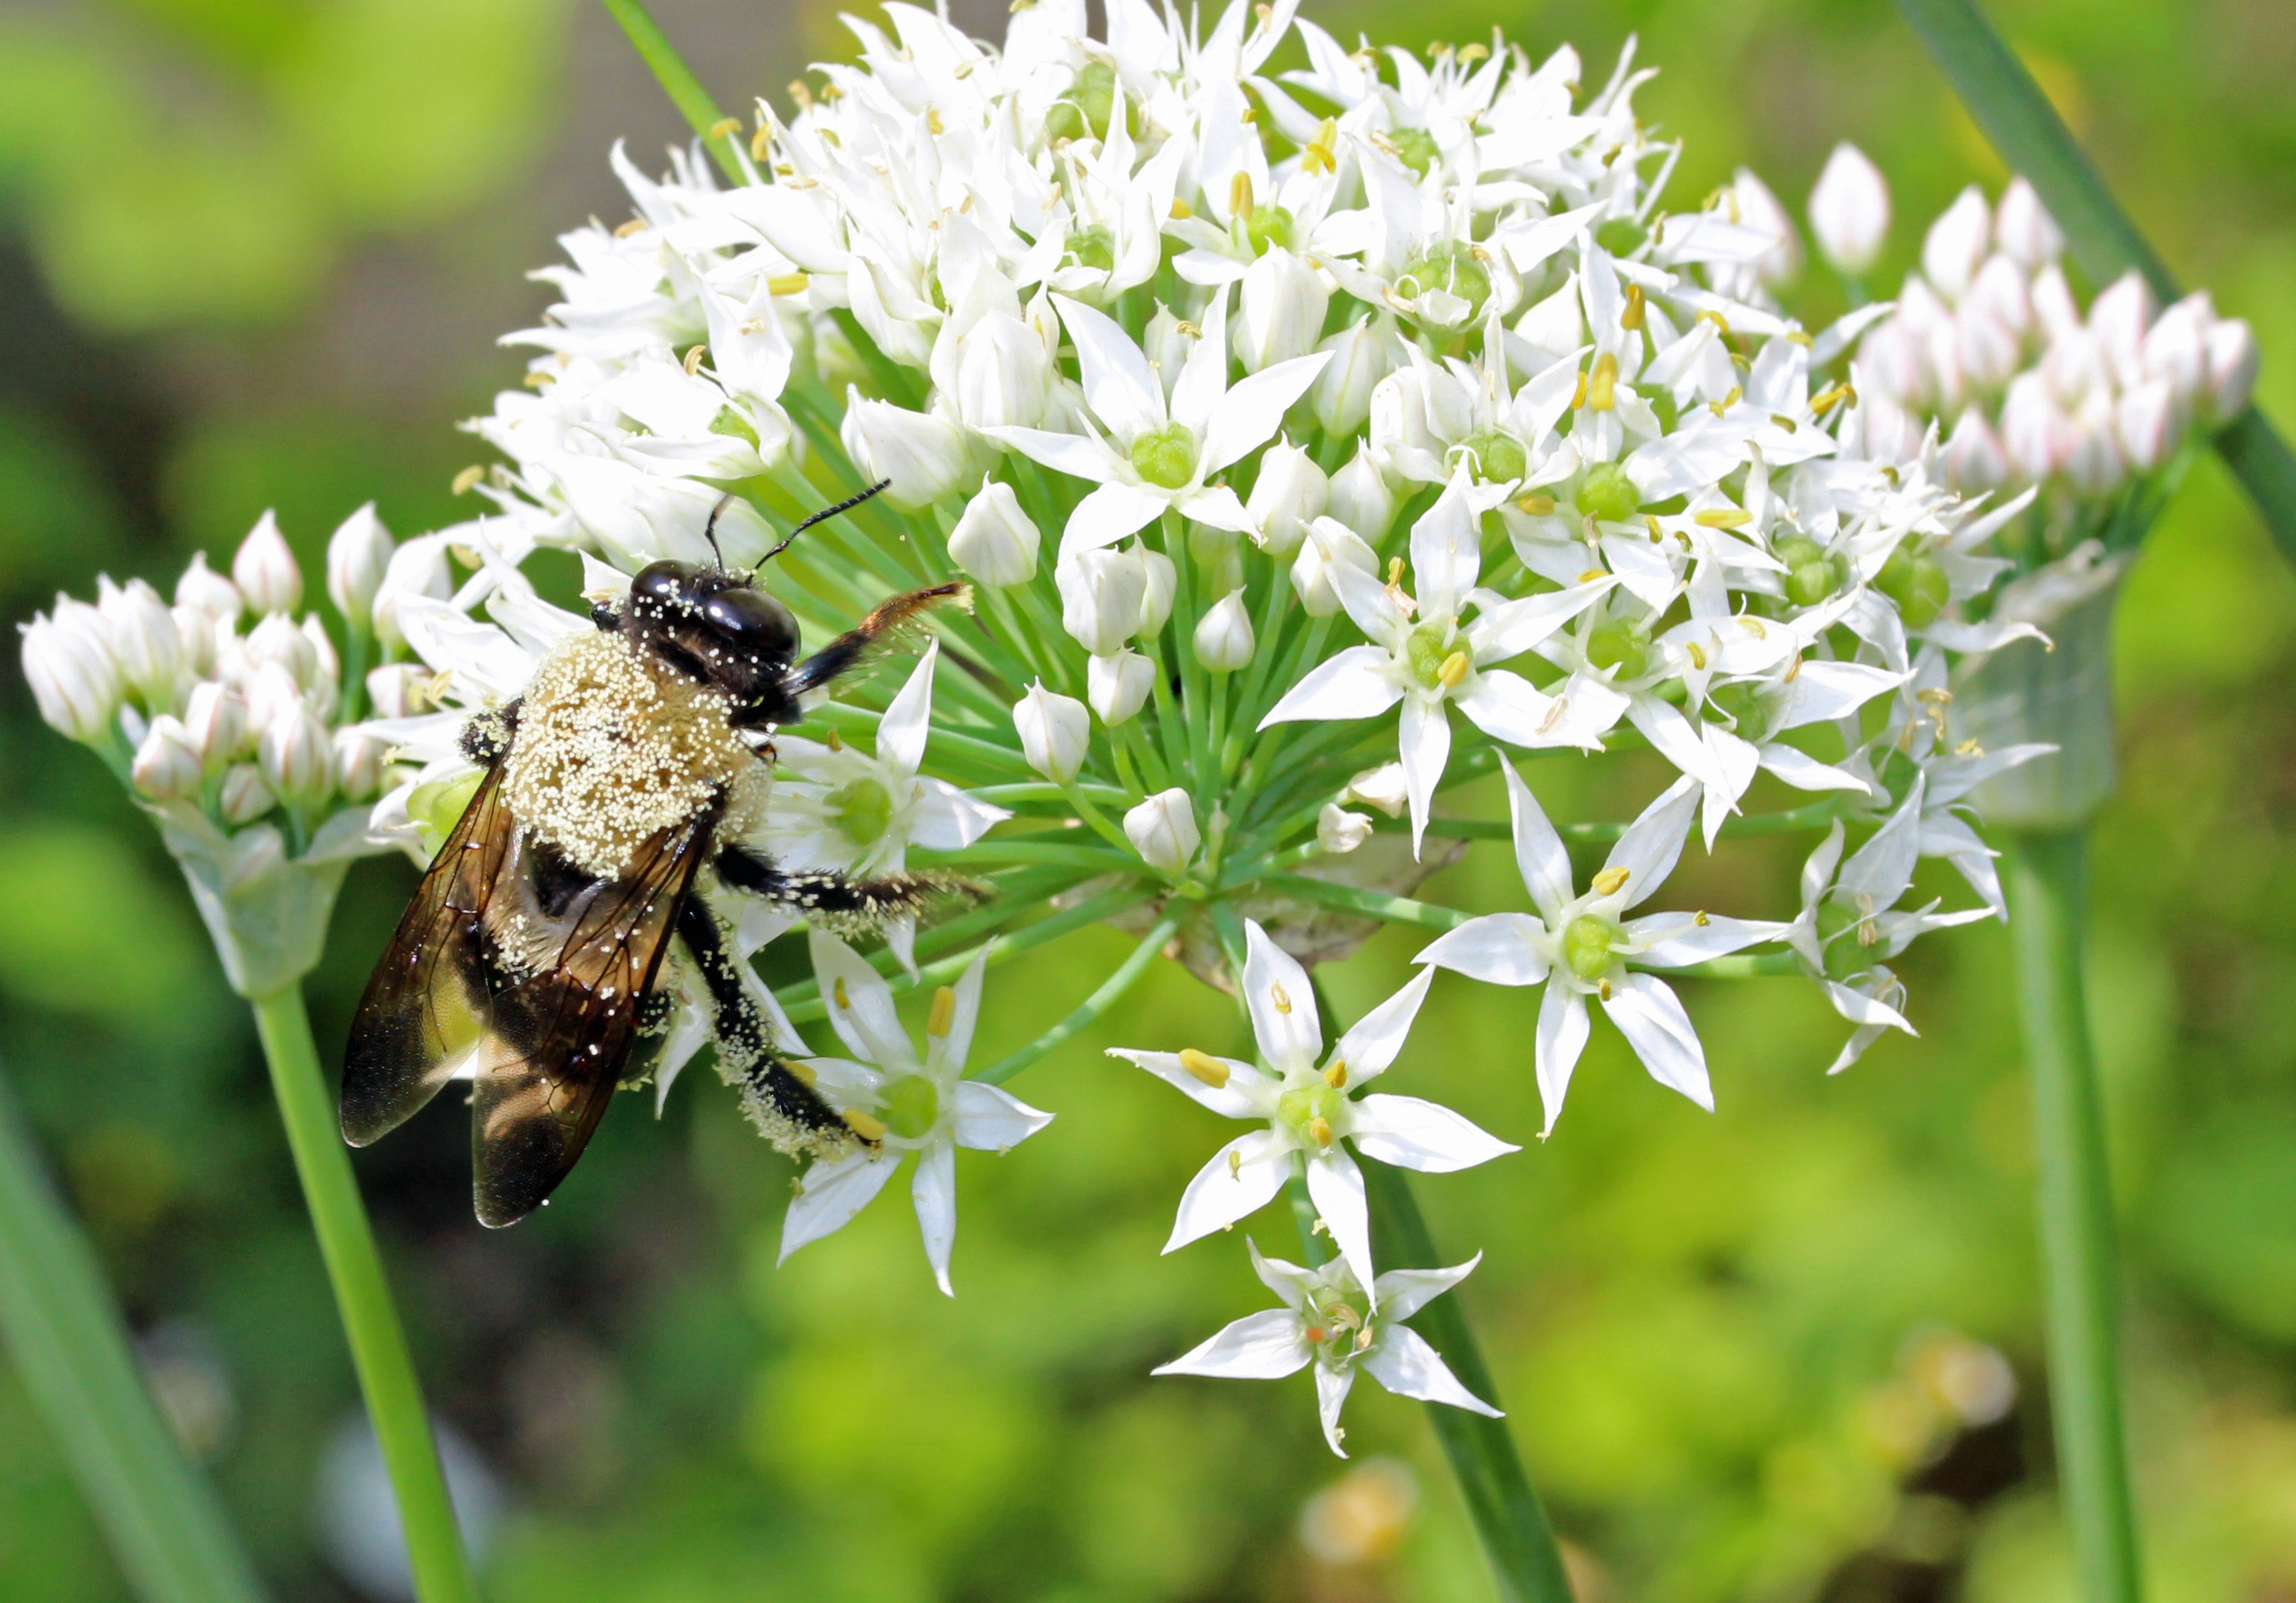
grass, plant, meadow, flower, pollen, insect, botany, garden, flora, fauna, invertebrate, wildflower, bee, nectar, macro photography, flowering plant, honey bee, onion flower, land plant, membrane winged insect